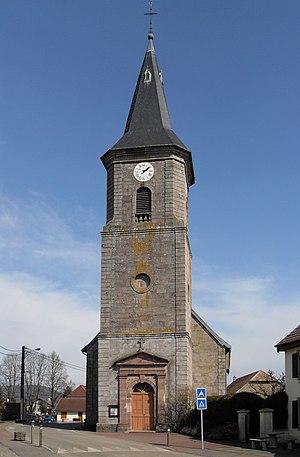
L'église Saint-Vincent à Lachapelle-sous-Chaux
Lachapelle-sous-Chaux est une commune française située dans le département du Territoire de Belfort en région Bourgogne-Franche-Comté.